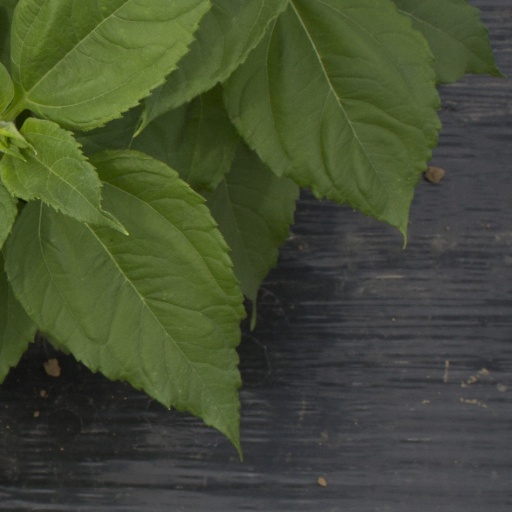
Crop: Jerusalem artichoke